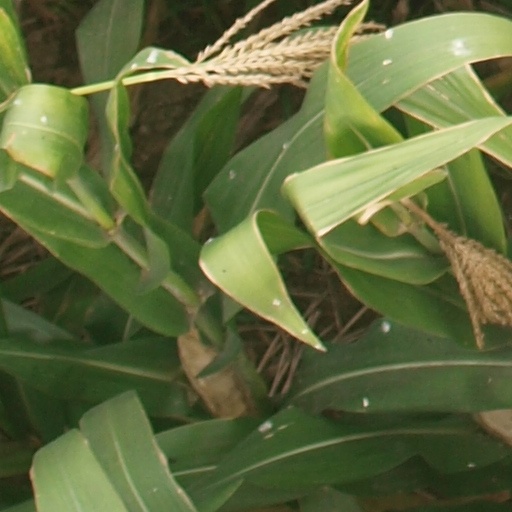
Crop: maize; corn